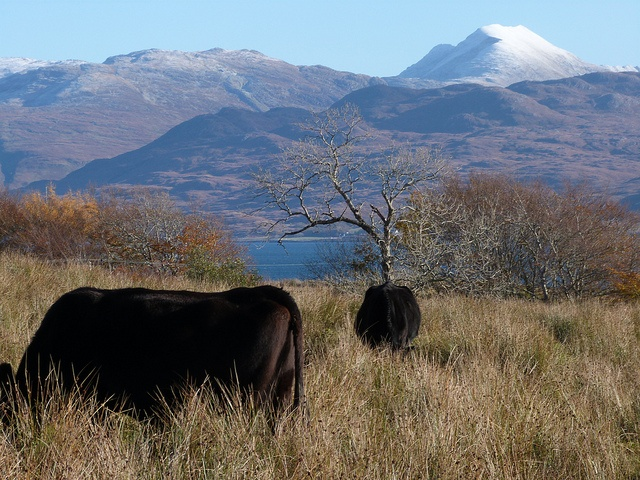
There are cows walking in the grass feild
two cows in a field with a mountain in the background
Two large animals in an open field surrounded by mountains.
A group of cow grazing in the tall grass
Two black cows in a grassy field with mountain in background.